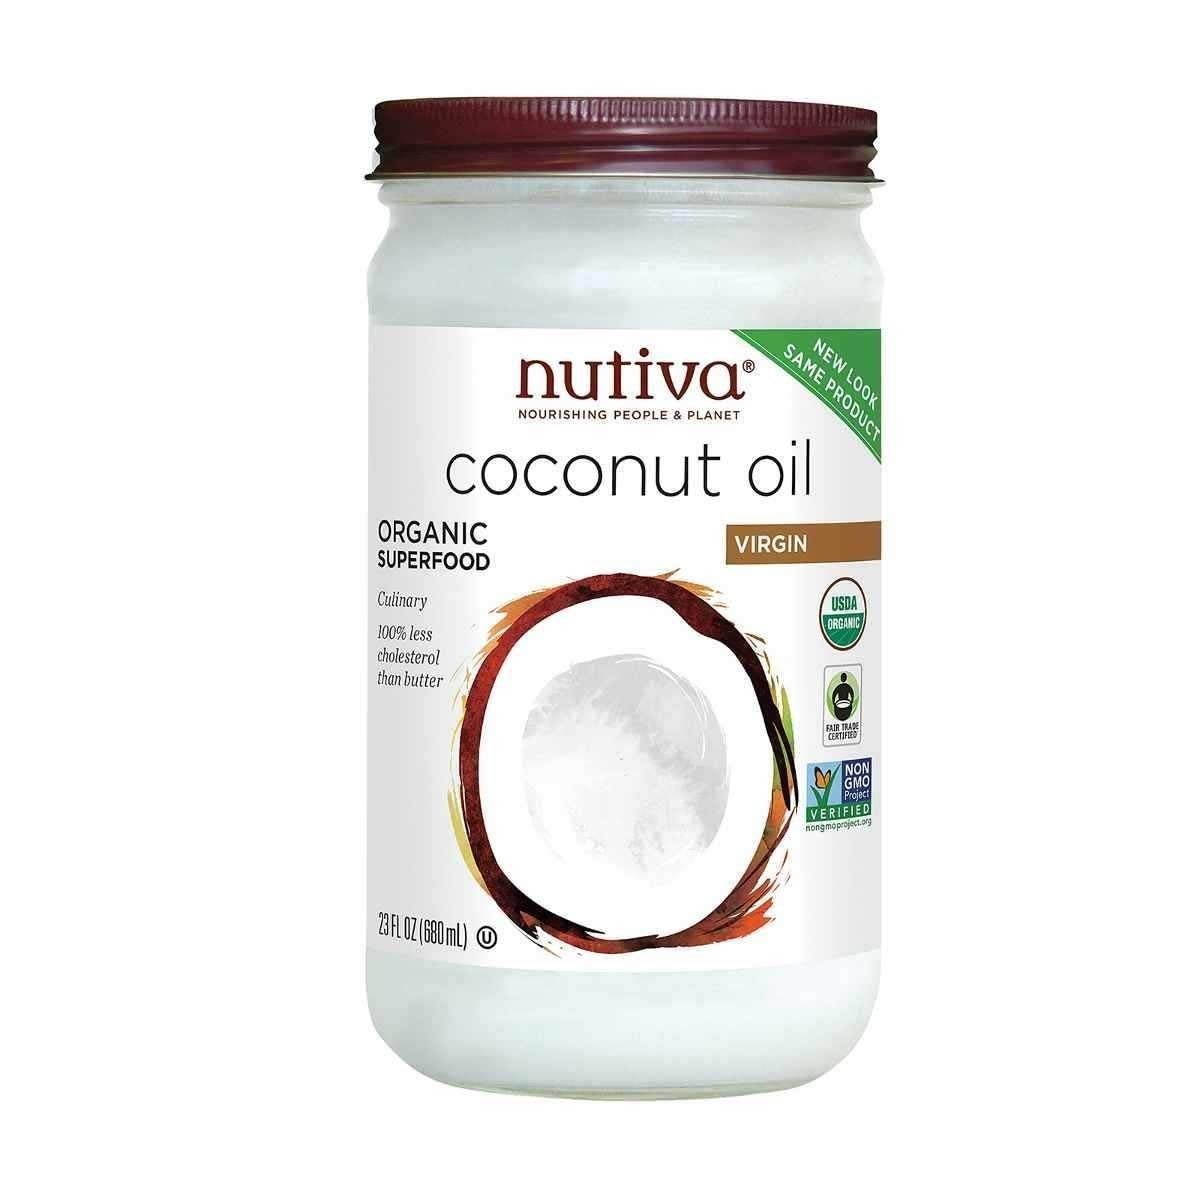
Item Name: Virgin Coconut Oil 23 Ounces (Case of 6)
Bullet Point: 23 Ounces
Value: 138.0
Unit: Fl Oz

Price: 17.28